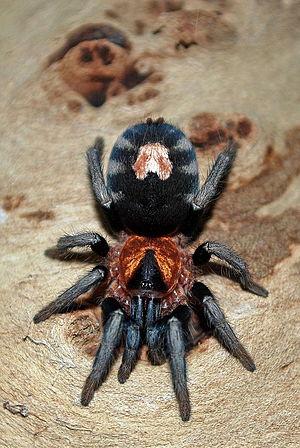
Cyriocosmus elegans, la Mygale naine tigrée, est une espèce d'araignées mygalomorphes de la famille des Theraphosidae.